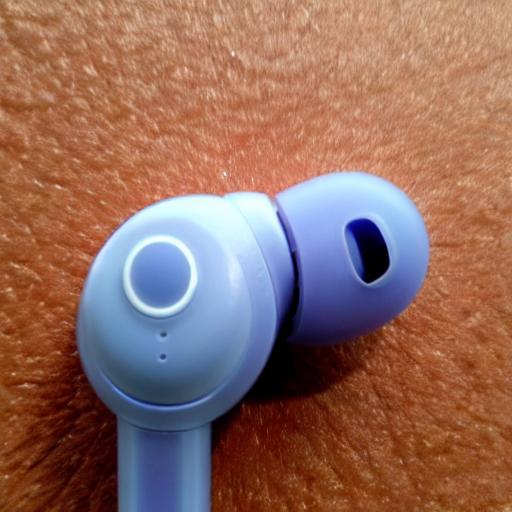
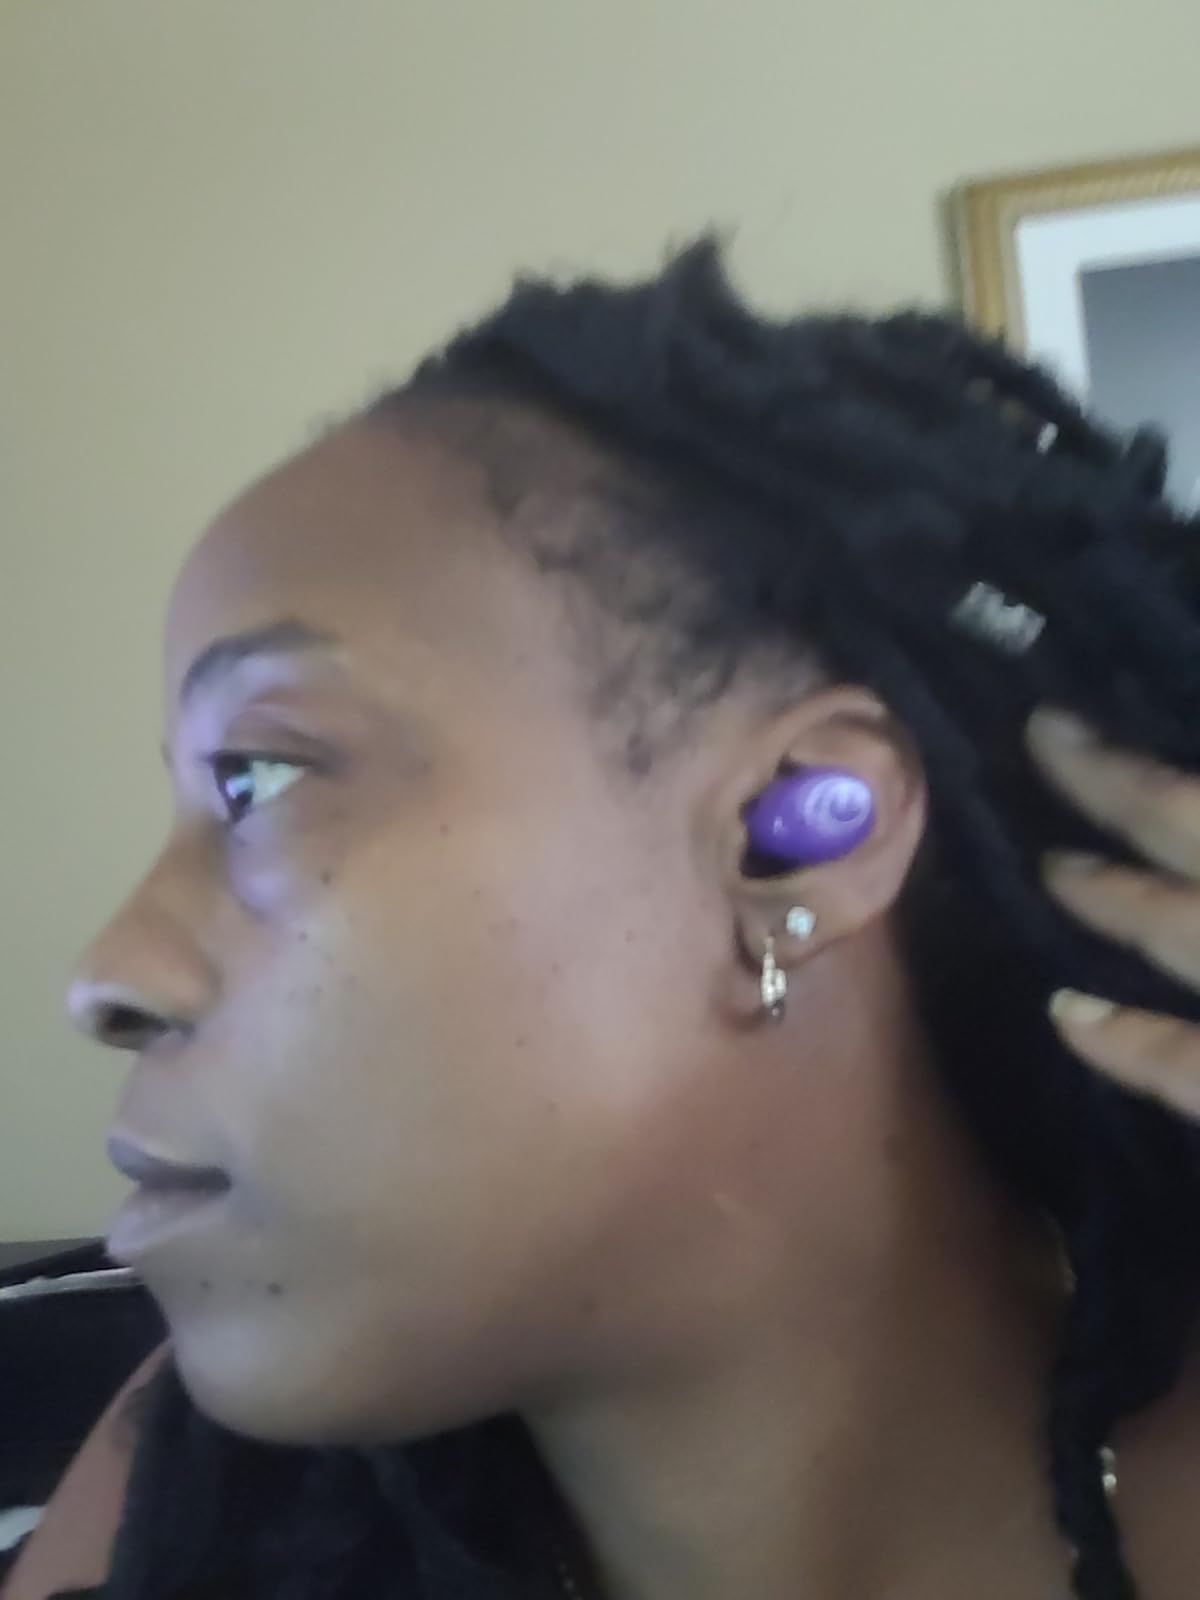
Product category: earbuds
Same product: no